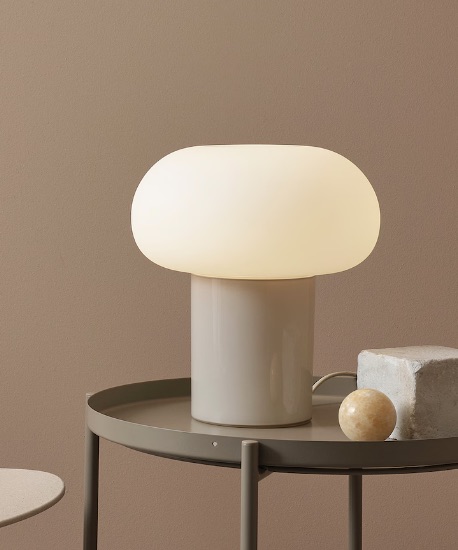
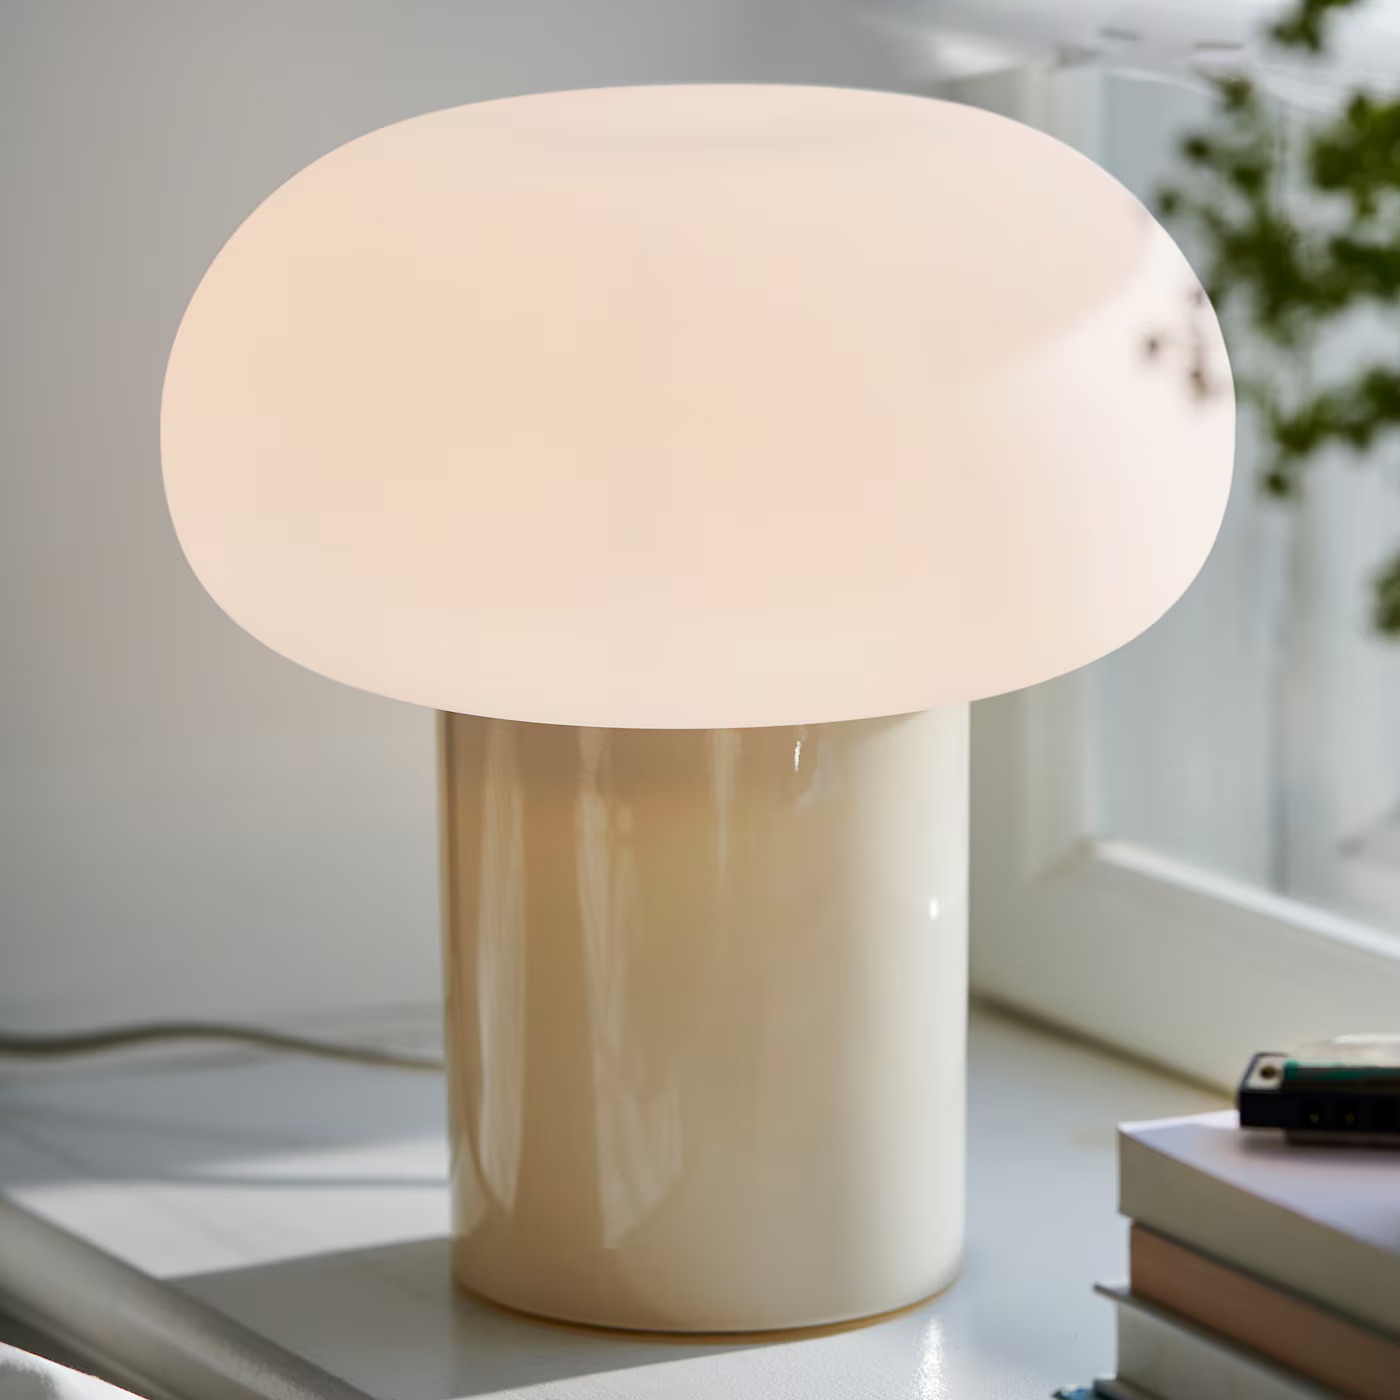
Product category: misc
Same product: yes